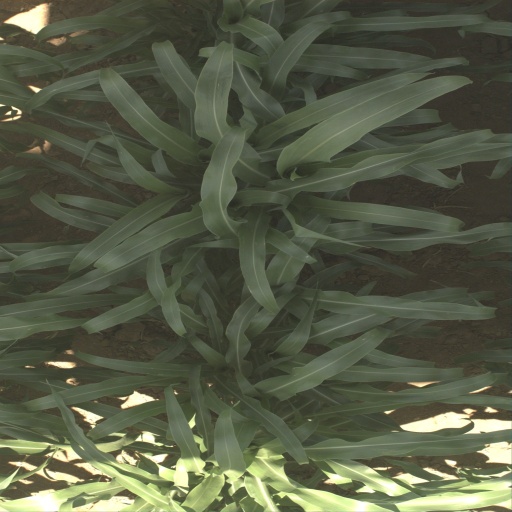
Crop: sorghum